Typhoon Nabi

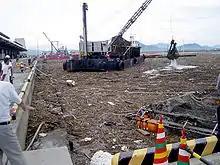
Debris from Nabi littering Hiroshima's port

While moving through western Japan, Nabi dropped heavy rainfall that totaled over a three-day period in Miyazaki Prefecture, the equivalent to nearly three times the average annual precipitation. The same station in Miyazaki reported a 24‑hour rainfall total of , as well as an hourly total of . Within the main islands of Japan, Nabi dropped of rainfall per hour in the capital Tokyo.